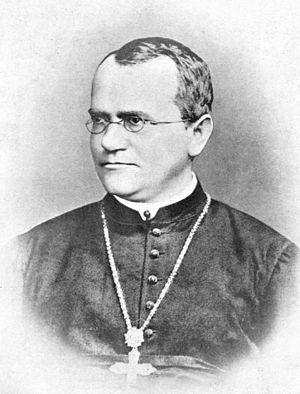
Le chirurgien américain William Beaumont commence son étude du processus gastrique.